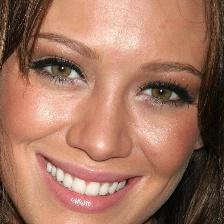
Label: faces